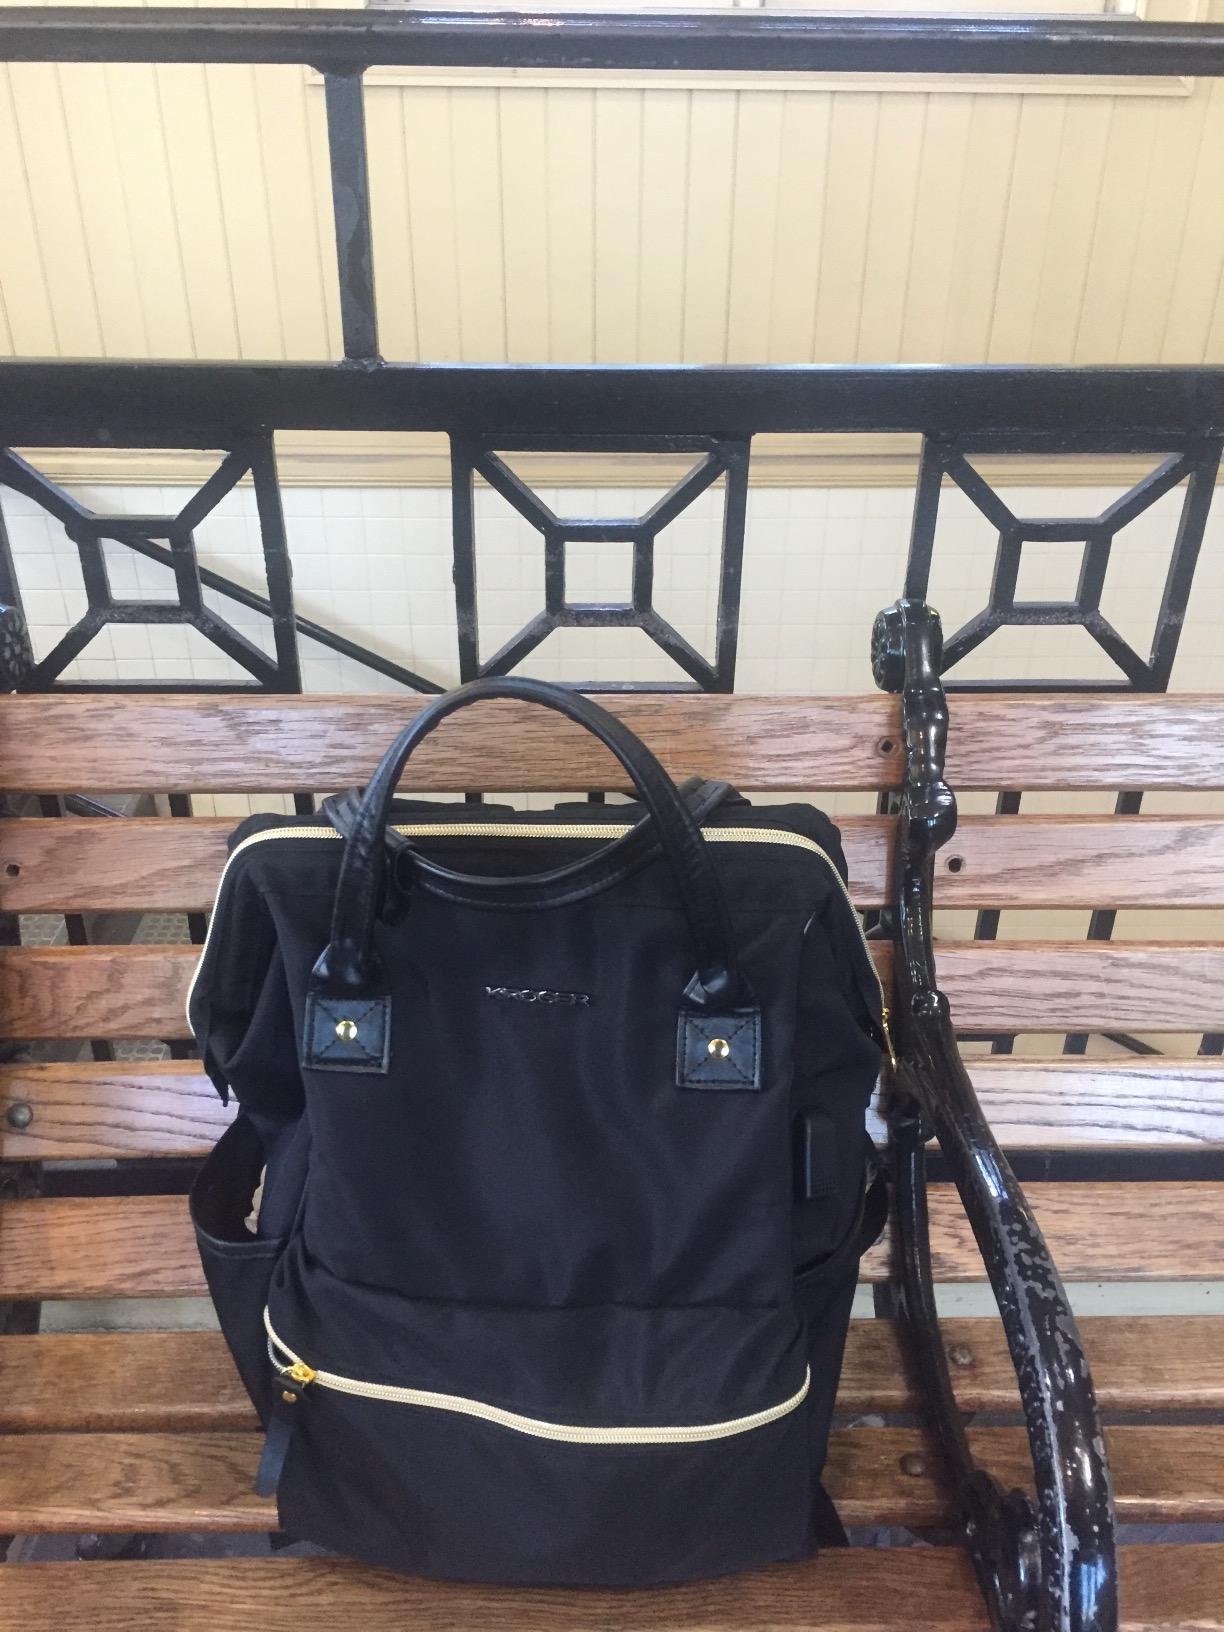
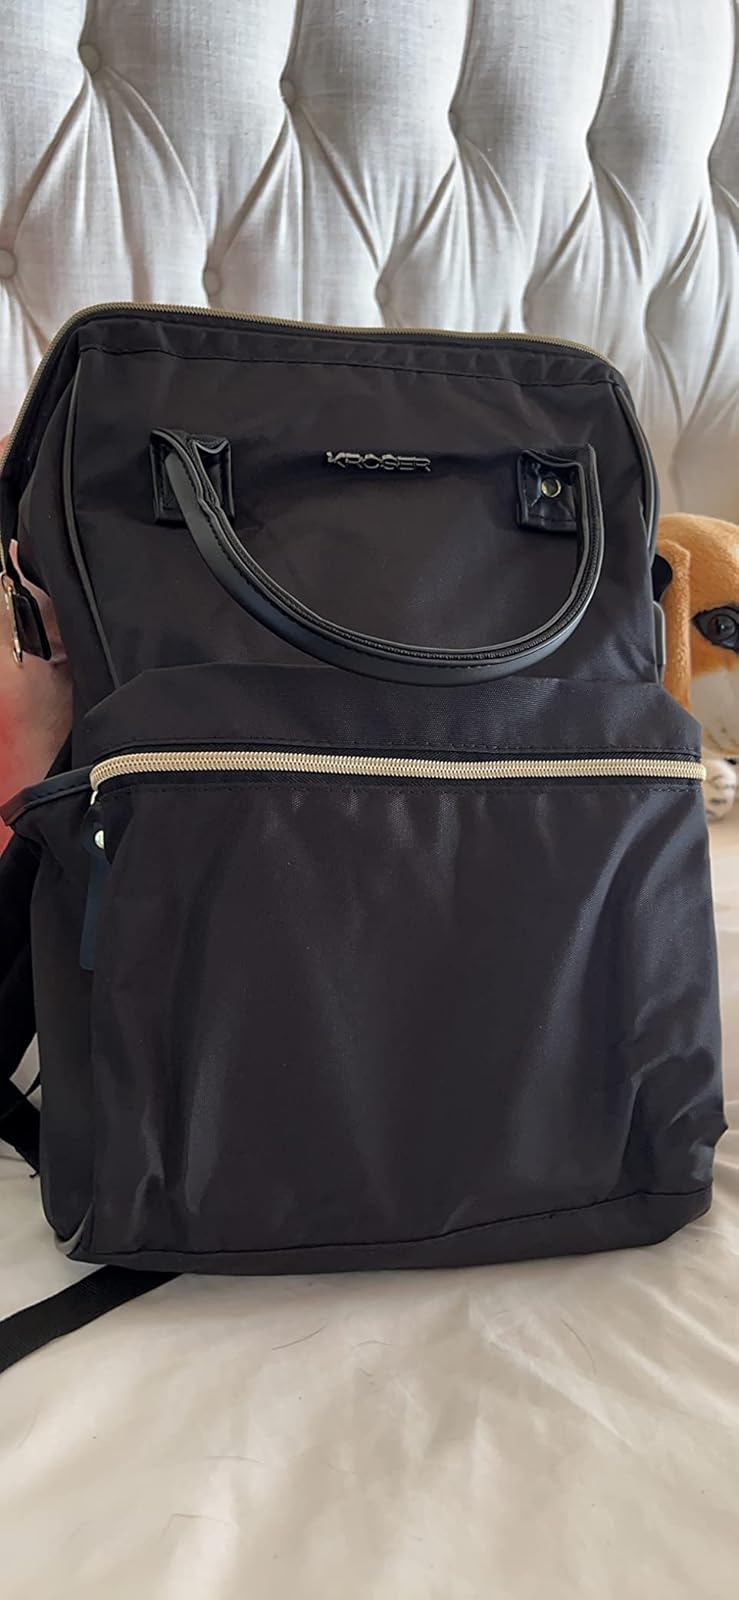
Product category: bag
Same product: yes